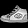
Label: Sneaker